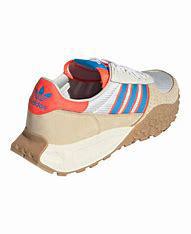
Brand: adidas
Model: originals Adidas Originals Retropy E5